Victor (footballer, born 1983)

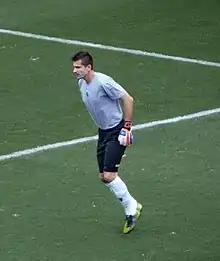
Victor in action with Atlético Mineiro in 2012

Victor Leandro Bagy (born 21 January 1983), known as Victor, is a Brazilian former professional footballer who played as a goalkeeper.